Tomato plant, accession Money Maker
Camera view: bottom (45 deg); turntable rotation: 240 degrees
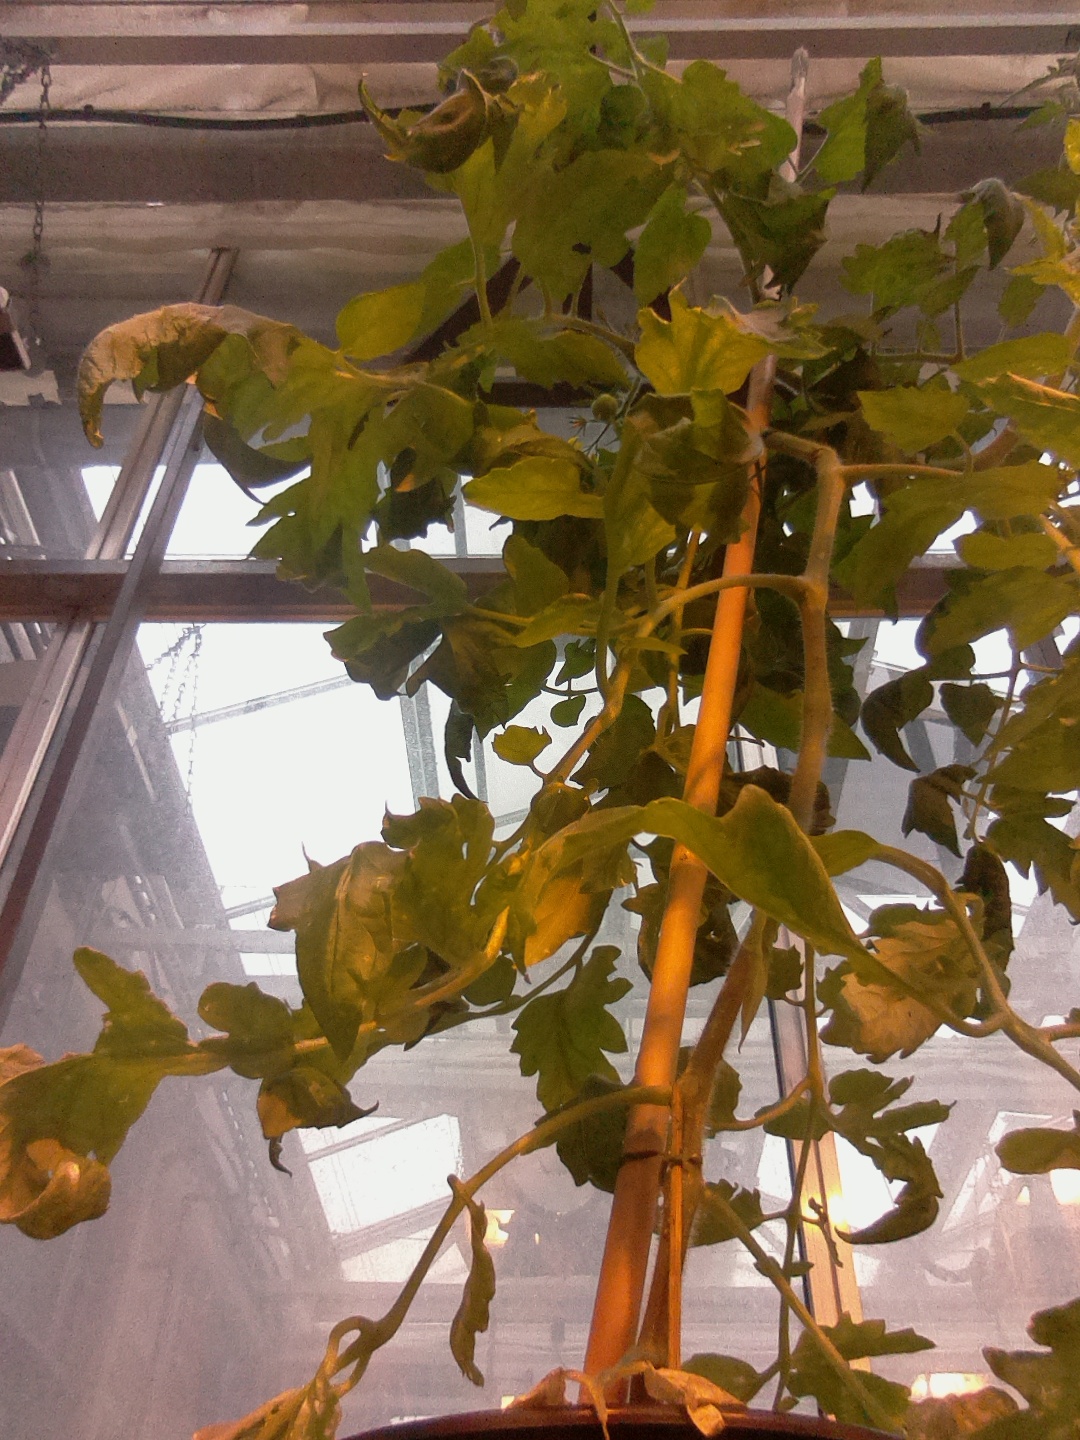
BBCH growth stage 71: 10%-20% of final fruit size